Ross Chastain

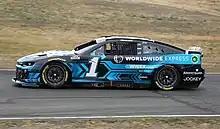
Ross Chastain in the No. 1 at Sonoma Raceway in 2022

Chastain began the 2022 season with a 40th place finish at the 2022 Daytona 500 and a 29th place finish at Auto Club Speedway. He then rebounded with a third place finish, while leading an at the time, career-high 83 laps at Las Vegas Motor Speedway and two runner-up finishes at Phoenix Raceway, and at Atlanta Motor Speedway, after recovering a two lap deficit upon crashing in lead position. Chastain scored his first career cup win at the Circuit of the Americas battling against Alex Bowman and A. J. Allmendinger. A month later, he claimed his second victory at Talladega. At the 2022 NASCAR All-Star Race, Chastain finished 22nd after going airborne from colliding with Kyle Busch, taking Chase Elliott out in the process. At the Indianapolis road course, Chastain crossed the line second to Tyler Reddick, but was penalized and scored 27th place for crossing the access road during the final restart. He finished third at the Phoenix finale and a career-best second place in the points standings.